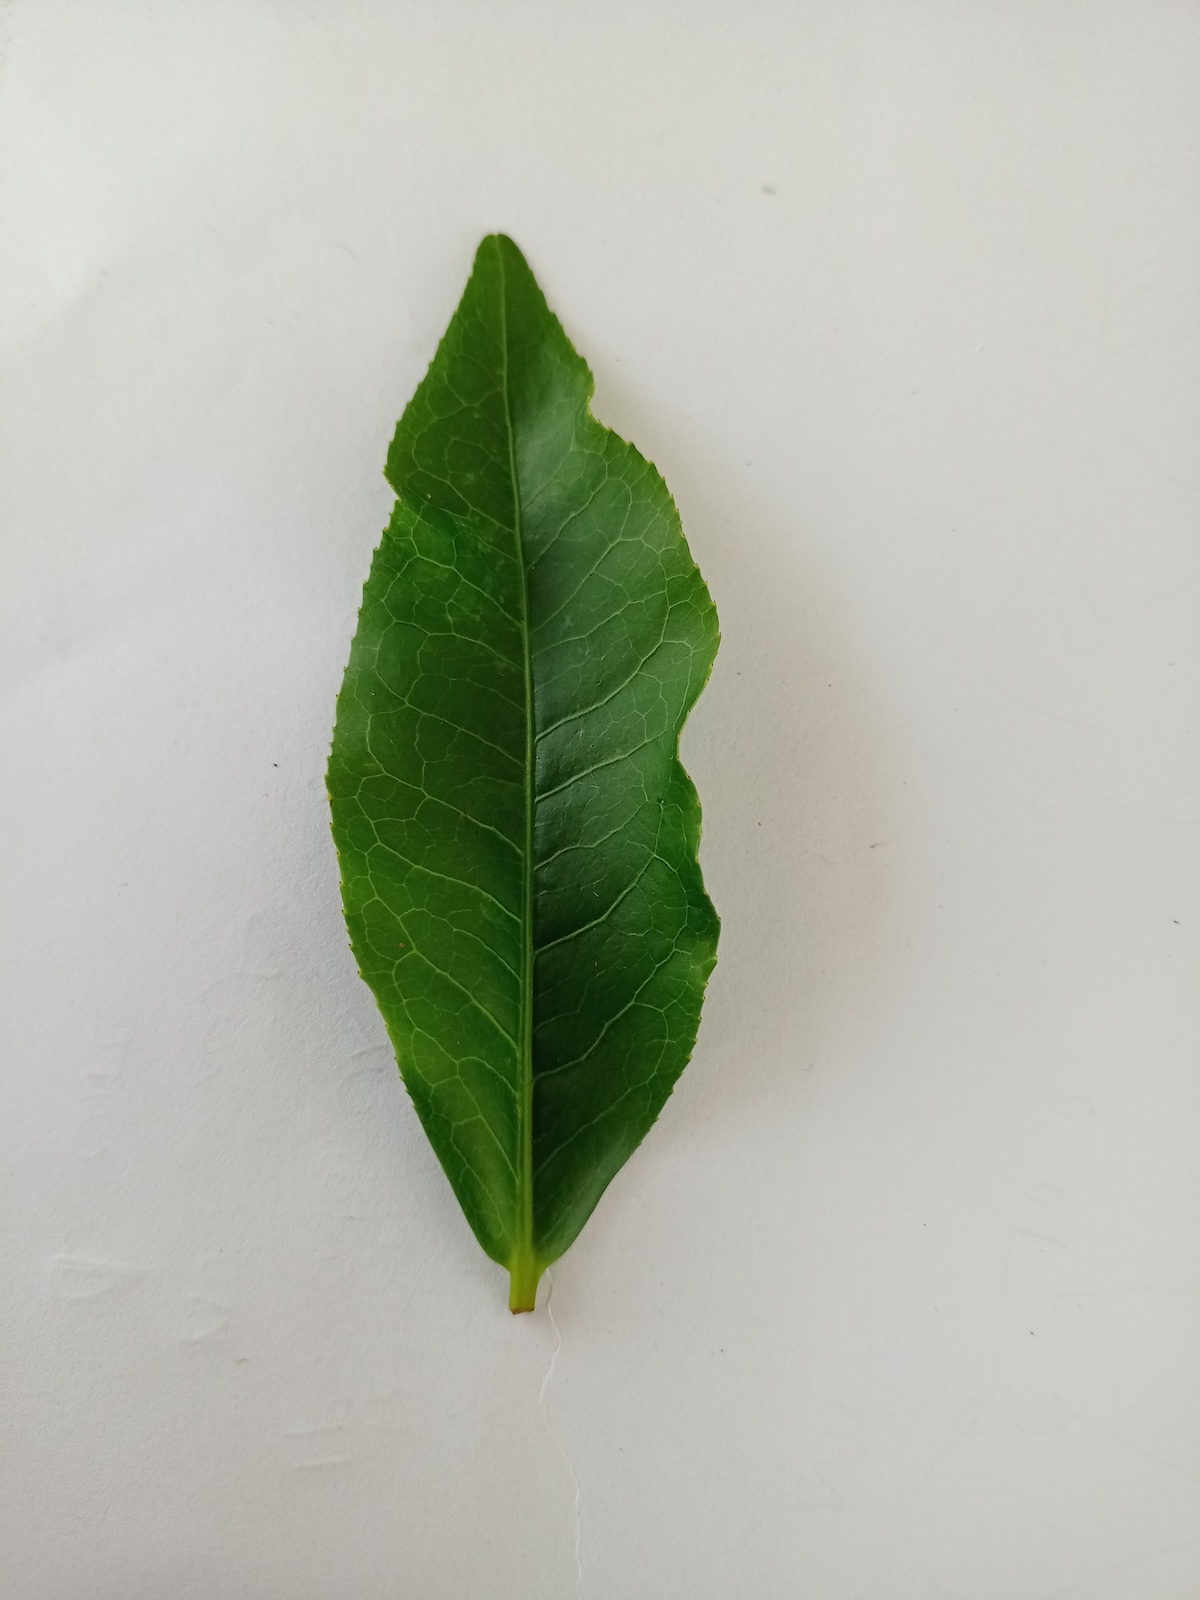
Label: Healthy leaf